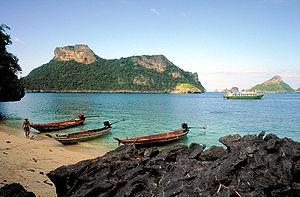
Le parc national de Mu Ko Ang Thong est un parc national marin du golfe de Thaïlande, dans la province de Surat Thani en Thaïlande.